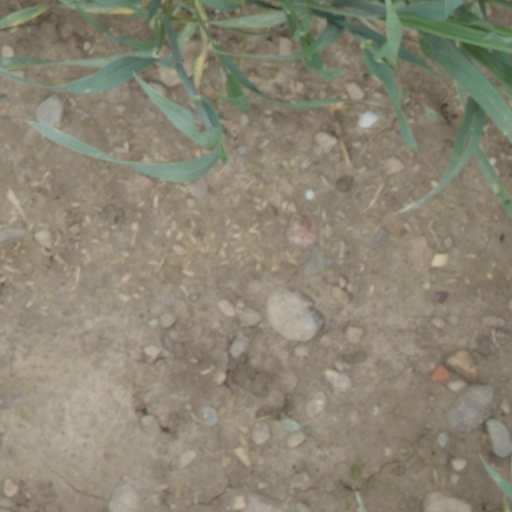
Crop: wheat